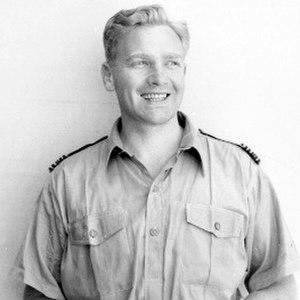
Andrew William Barr dit Nicky Barr, né le 10 décembre 1915 à Wellington et mort le 12 juin 2006 à Gold Coast, est un joueur de rugby à XV évoluant au poste de talonneur et militaire australien.